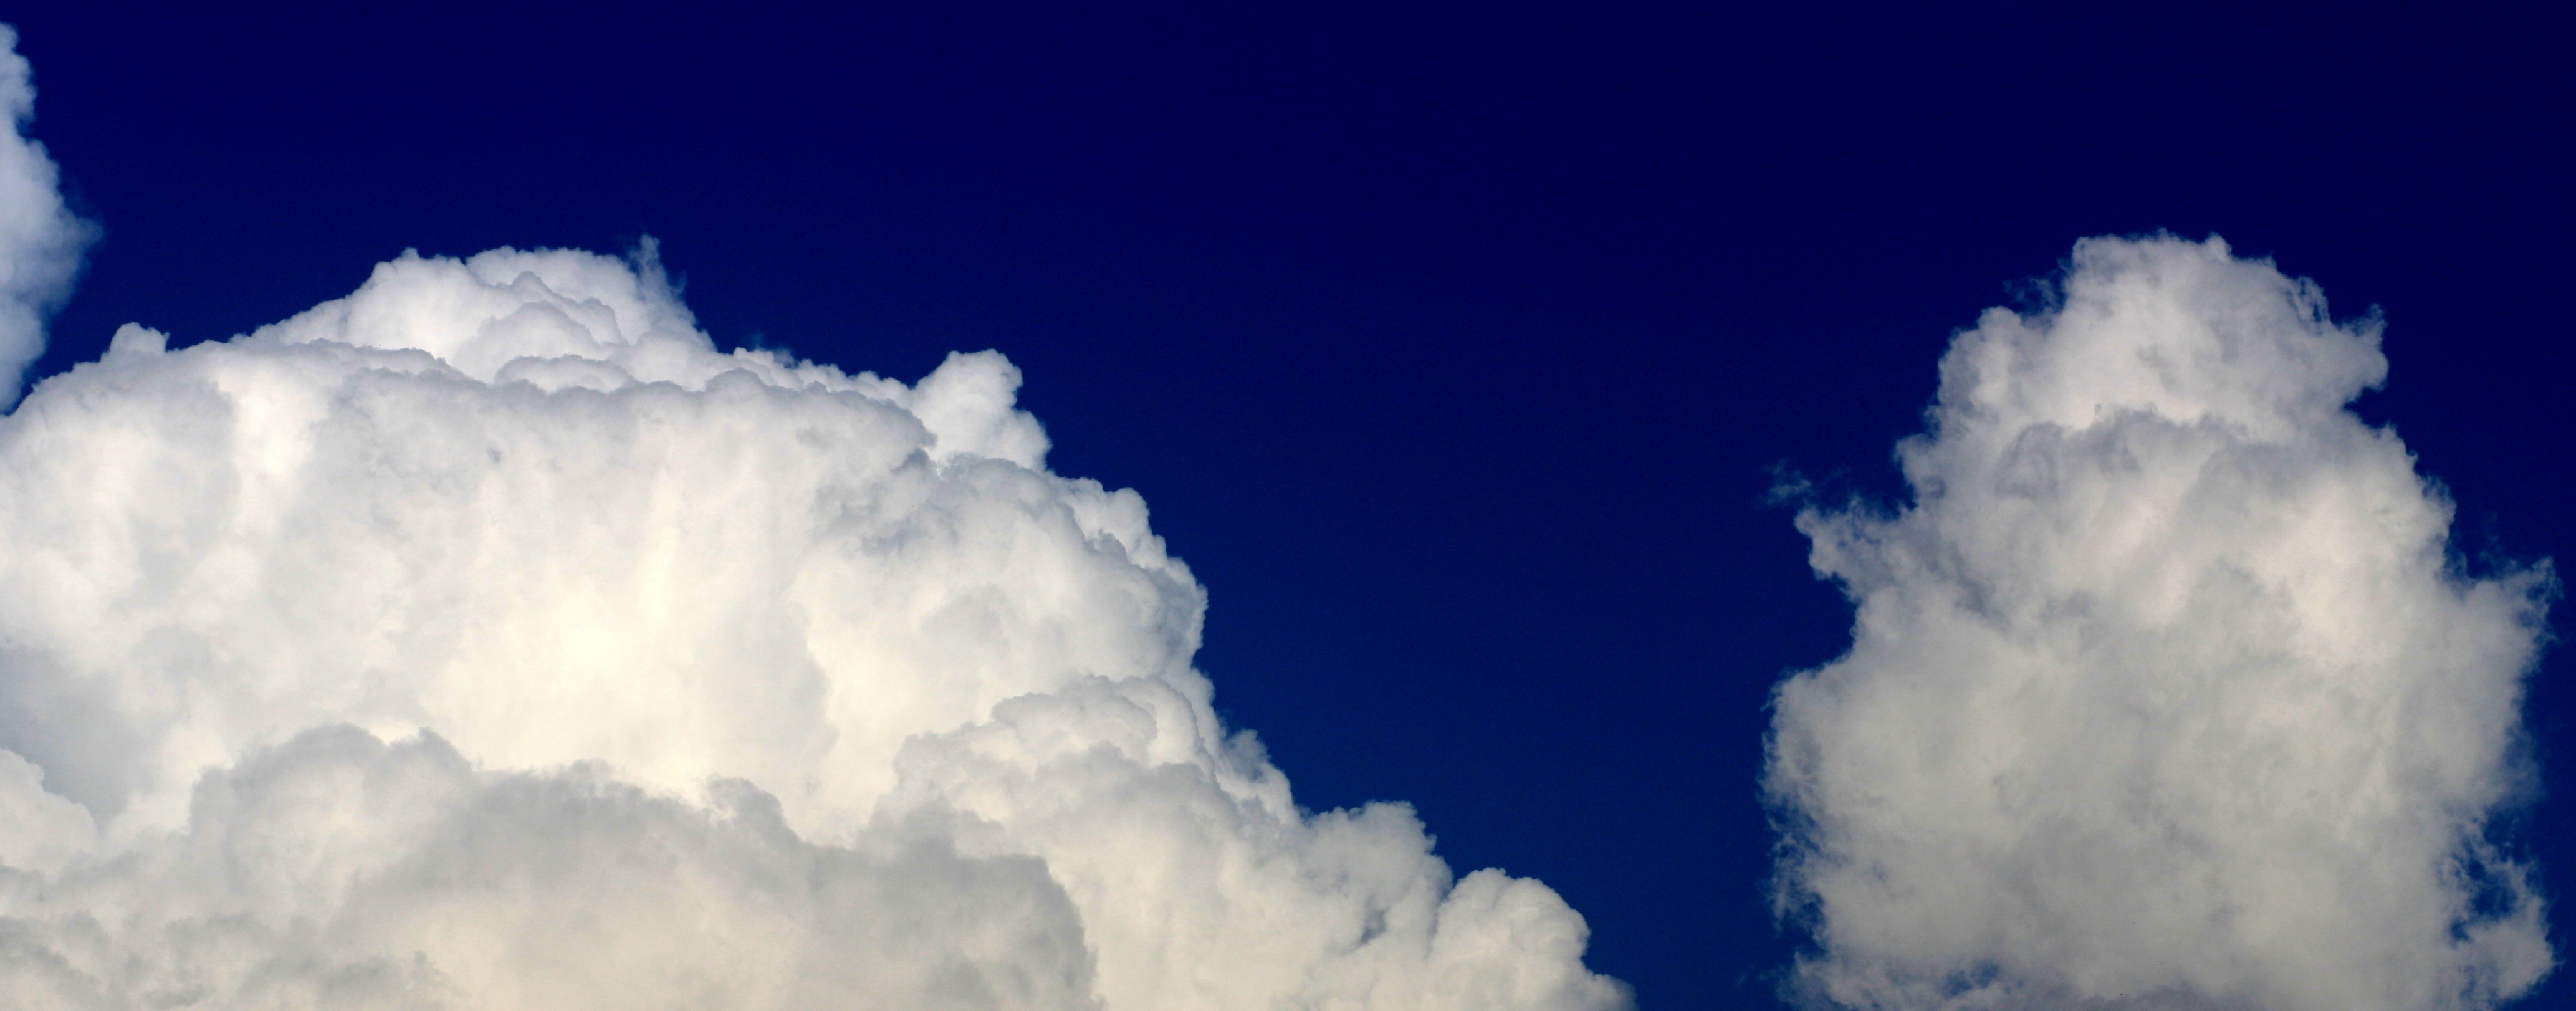
cloud, sky, white, atmosphere, daytime, fluffy, weather, cumulus, blue, freezing, meteorological phenomenon, atmosphere of earth, geological phenomenon